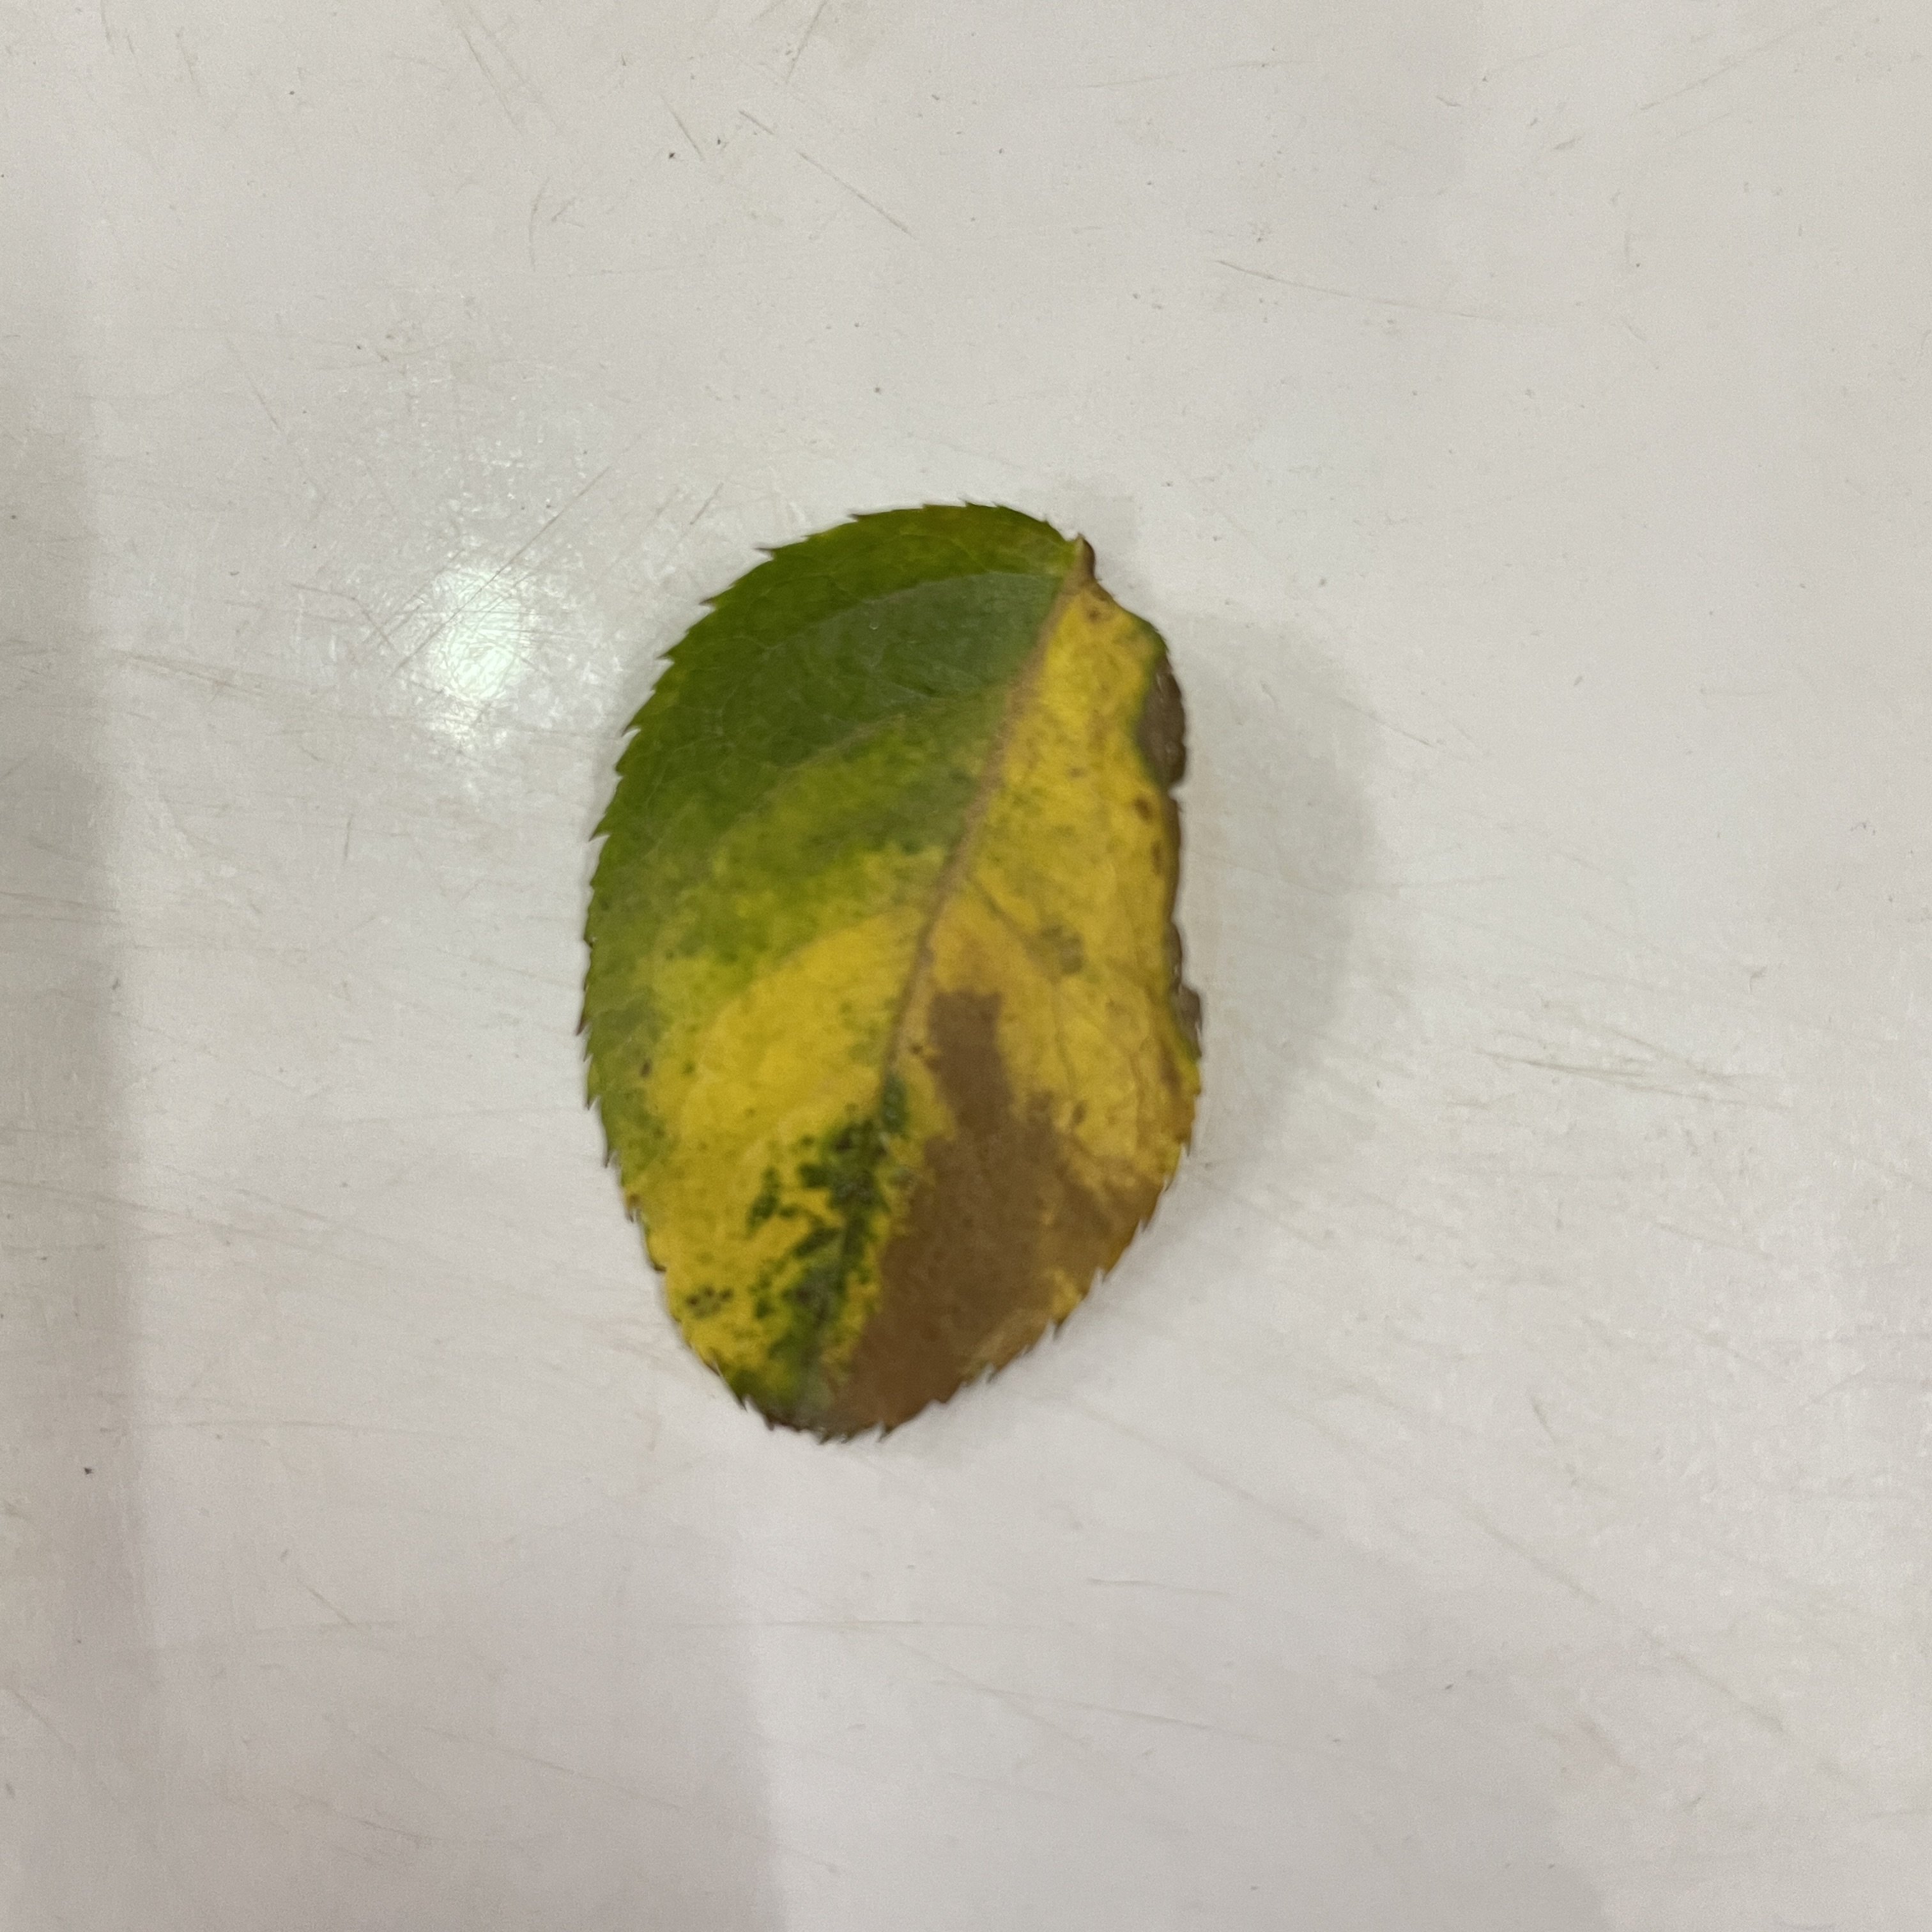
Label: Black Spot